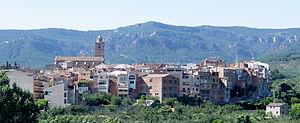
L'Aleixar est une commune de la comarque du Baix Camp dans la province de Tarragone en Catalogne.